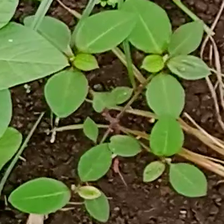
Weed species: Moti_dudhi(Euphorbia_geneculata_L)